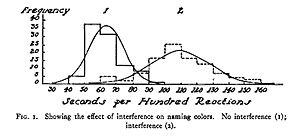
En psychologie, l'effet Stroop est l'interférence que produit une information non pertinente au cours de l'exécution d'une tâche cognitive. La difficulté à ignorer, ou « filtrer », l'information non pertinente se traduit par un ralentissement du temps de réaction et une augmentation du pourcentage d'erreurs. Jusqu'à aujourd'hui, la situation expérimentale imaginée par John Ridley Stroop en 1935 reste la plus courante pour observer cet effet : elle consiste à faire dénommer la couleur de mots dont certains sont eux-mêmes des noms de couleurs. Le test de Stroop utilisé en neuropsychologie existe sous différentes variantes qui visent à évaluer le contrôle attentionnel ou les capacités d'inhibition qui font partie des fonctions exécutives d'un individu dans un contexte clinique ou de recherche. L'article original est un des papiers les plus cités en psychologie expérimentale et cet effet a été répliqué plus de 700 fois.